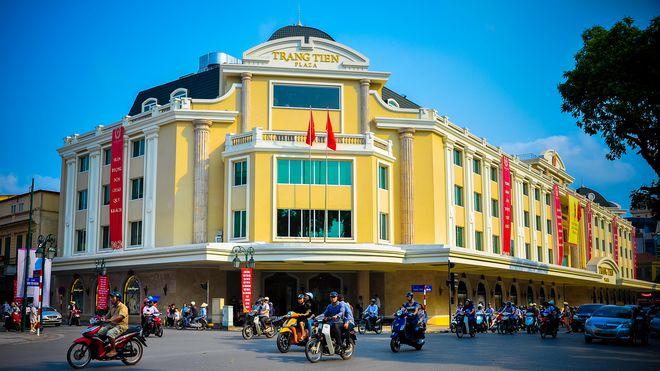
phía trước toà nhà có tường màu vàng có những loại xe cộ đang di chuyển